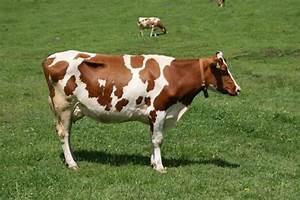
cow